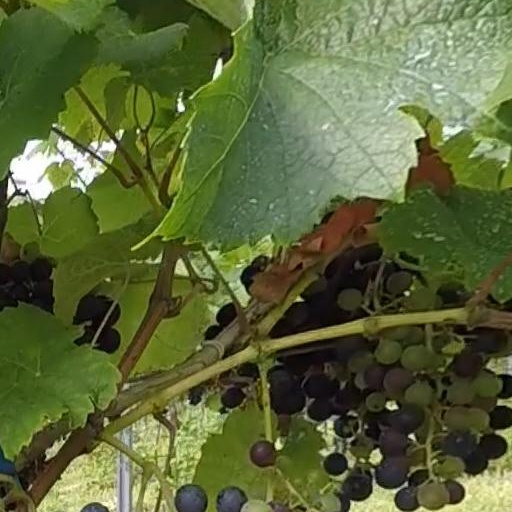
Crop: grape